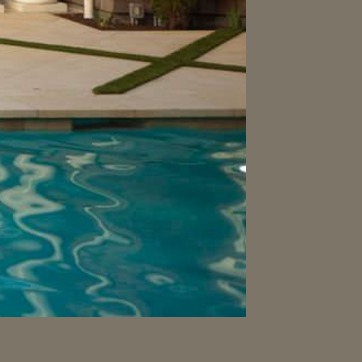
Material: water